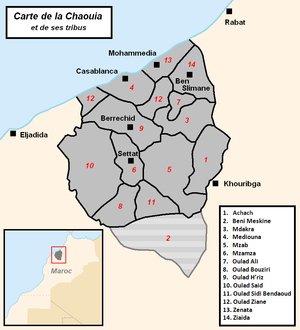
Cartes des tribus de la Chaouia (Maroc). Les Beni Meskin (hachuré), au départ tribu de la Tadla, sont considérés comme tribu de la Chaouia a partir du XIXe s.
Beni Oura est une tribu berbère dans la région de Chaouia-Ouardigha à 50 km au sud de Rabat et à l'Ouest de la commune rurale de Ziaida. Son chef-lieu est la ville de Benslimane. Elle fait partie de la confédération tribale des Chaouia.
Les Ouled ʿAli sont une tribu marocaine qui habitent entre le pays des Ziaida et le pays des Mdakra.
Ziaida est une tribu berbère faisant traditionnellement partie de la confédération tribale des Chaouia. C'est aussi une commune rurale de la province de Benslimane.
Oulad Hriz est une tribu marocaine, faisant traditionnellement partie de la confédération tribale des Chaouia. Elle est d'origine principalement arabe hilalienne, comprenant quelques fractions d'origine berbère.
Les Oulad Ziane sont une tribu marocaine faisant traditionnellement partie de la confédération des Chaouïa, d'origine principalement arabe zoghba, établie sur deux territoires séparés par les Mediouna et les Oulad Hriz.En ce qui concernant Oulad Ziane du Nord ils sont les fils et les filles d'un Qaid comme l'un de la résistance contre la collonisation.
La Chaouia est une région historique et géographique du Maroc qui s'étend sur près de 14 000 km², située entre le fleuve Oum Errabiaa au sud-ouest, l'oued Cherrat au nord-est, la plaine de la Tadla au sud-est et bordée par l'océan Atlantique au nord-ouest.